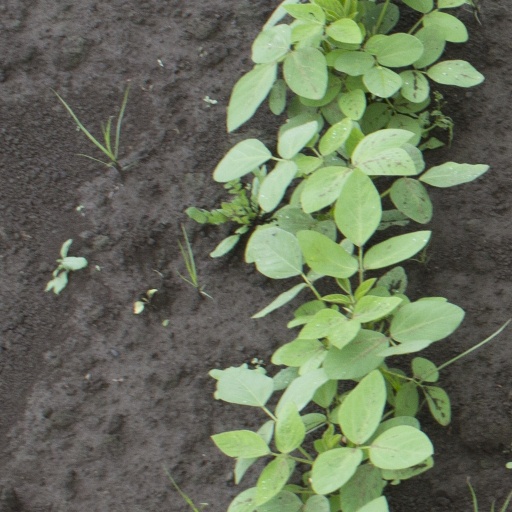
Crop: soybean